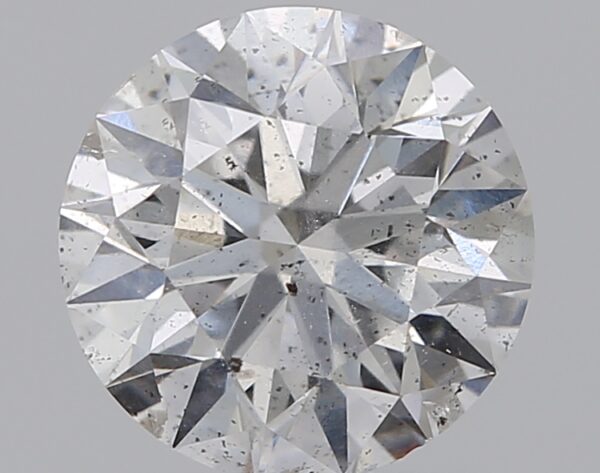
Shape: round
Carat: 1.2
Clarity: SI2
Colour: E
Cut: EX
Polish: EX
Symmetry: EX
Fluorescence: VSL
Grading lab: IGI
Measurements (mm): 6.77 x 6.73 x 4.25